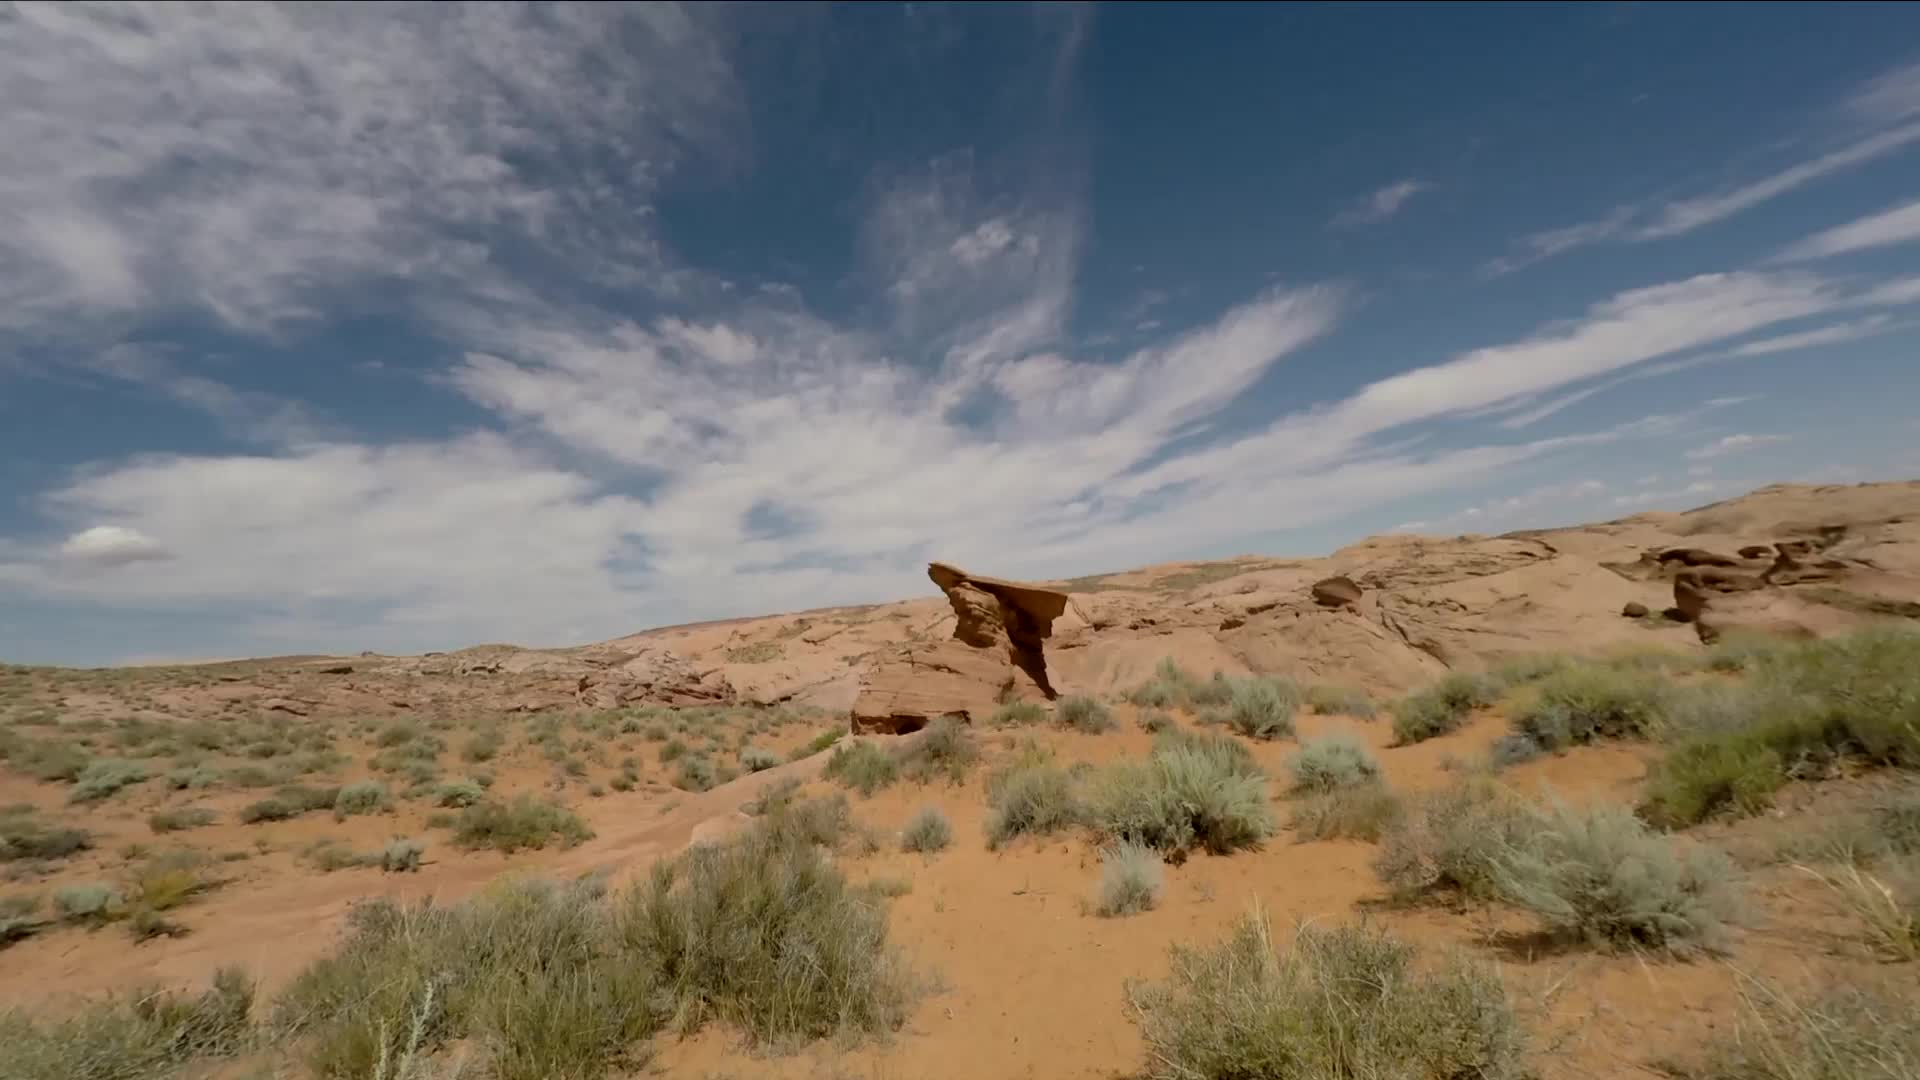
landscape, wilderness, prairie, desert, savanna, plain, grassland, utah, badlands, plateau, habitat, ecosystem, wadi, willowgulch, brokenbowarch, goprohero4blackedition, steppe, landform, natural environment, geographical feature, aeolian landform